The Dawood Foundation

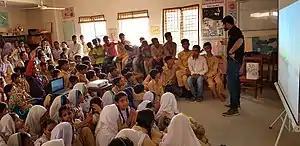
TDF's Nature Series presented in a class room.

TDF's informal learning initiatives include popularising science through its umbrella of TDF MagnifiScience, raising awareness about the environment through TDF Nature Series, and promoting informal learning spaces as well as heritage conservation through TDF Ghar.